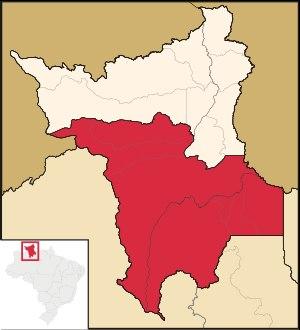
La région sud du Roraima est l'une des 2 mésorégions de l'État du Roraima. Elle regroupe 7 municipalités groupées en 2 microrégions.